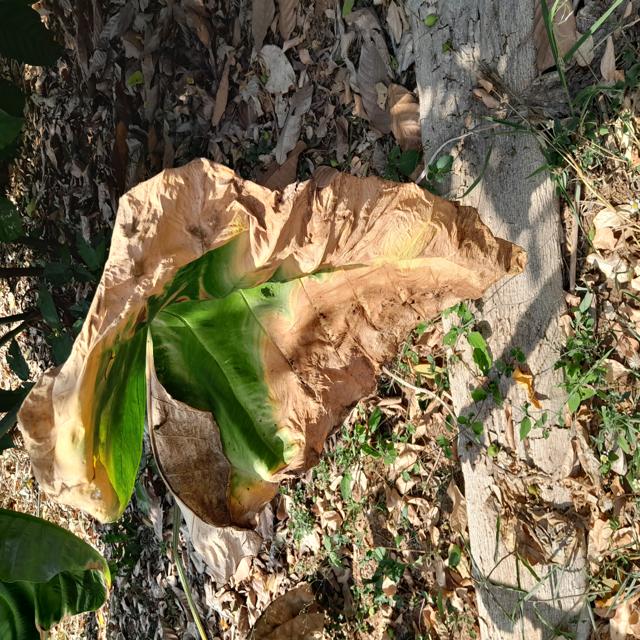
Label: Late_Blight